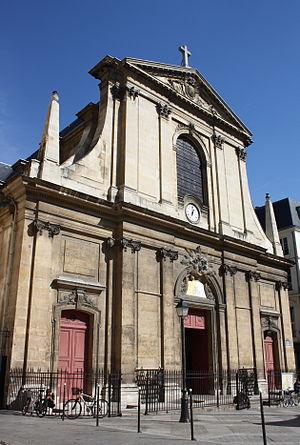
Notre-Dame-des-Victoires est une basilique catholique située place des Petits-Pères dans le 2ᵉ arrondissement de Paris. C'est l'une des cinq basiliques mineures de Paris, élevée à ce rang le 23 février 1927. La Vierge Marie y est notamment invoquée et priée comme le « Refuge des pécheurs ».